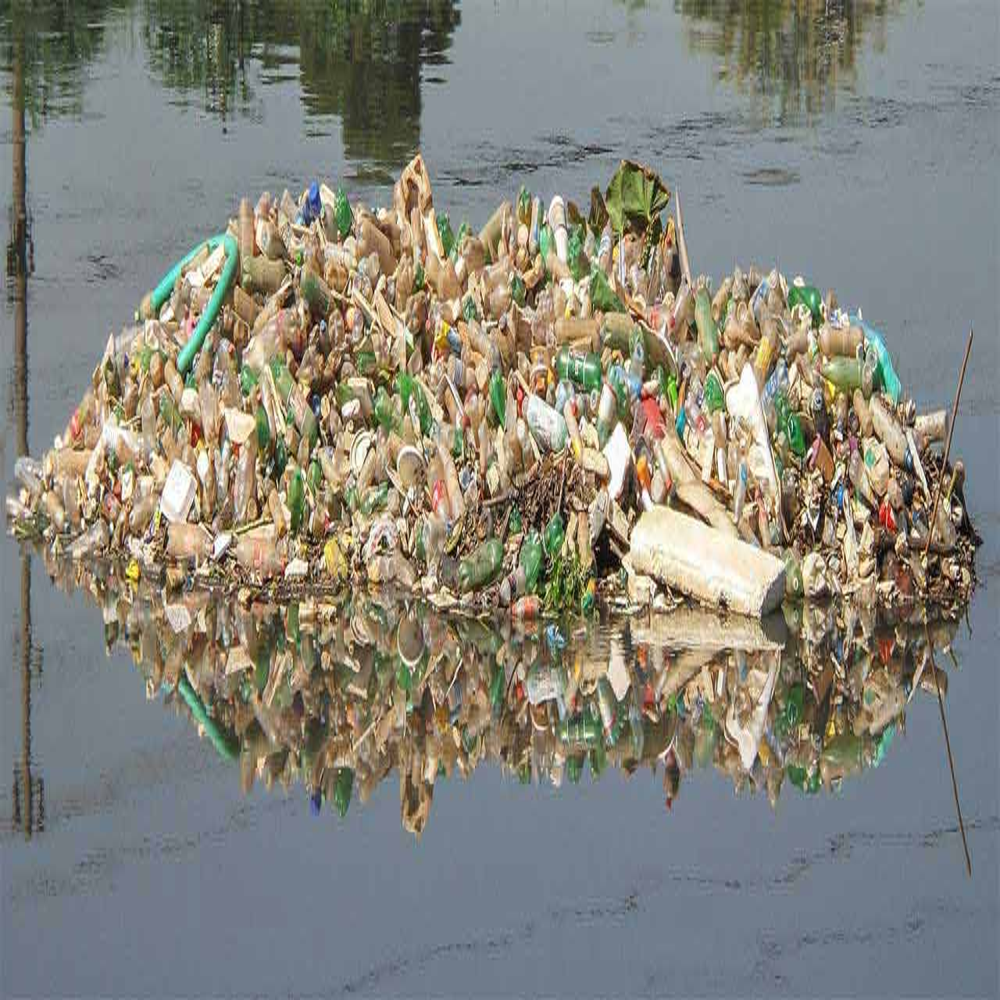
Body of water present: yes
Land polluted: no
Water polluted: yes
Pollution percentage: 40%